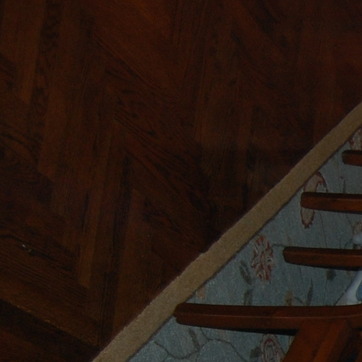
Material: wood